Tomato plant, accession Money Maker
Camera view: horizontal (90 deg, fisheye); turntable rotation: 210 degrees
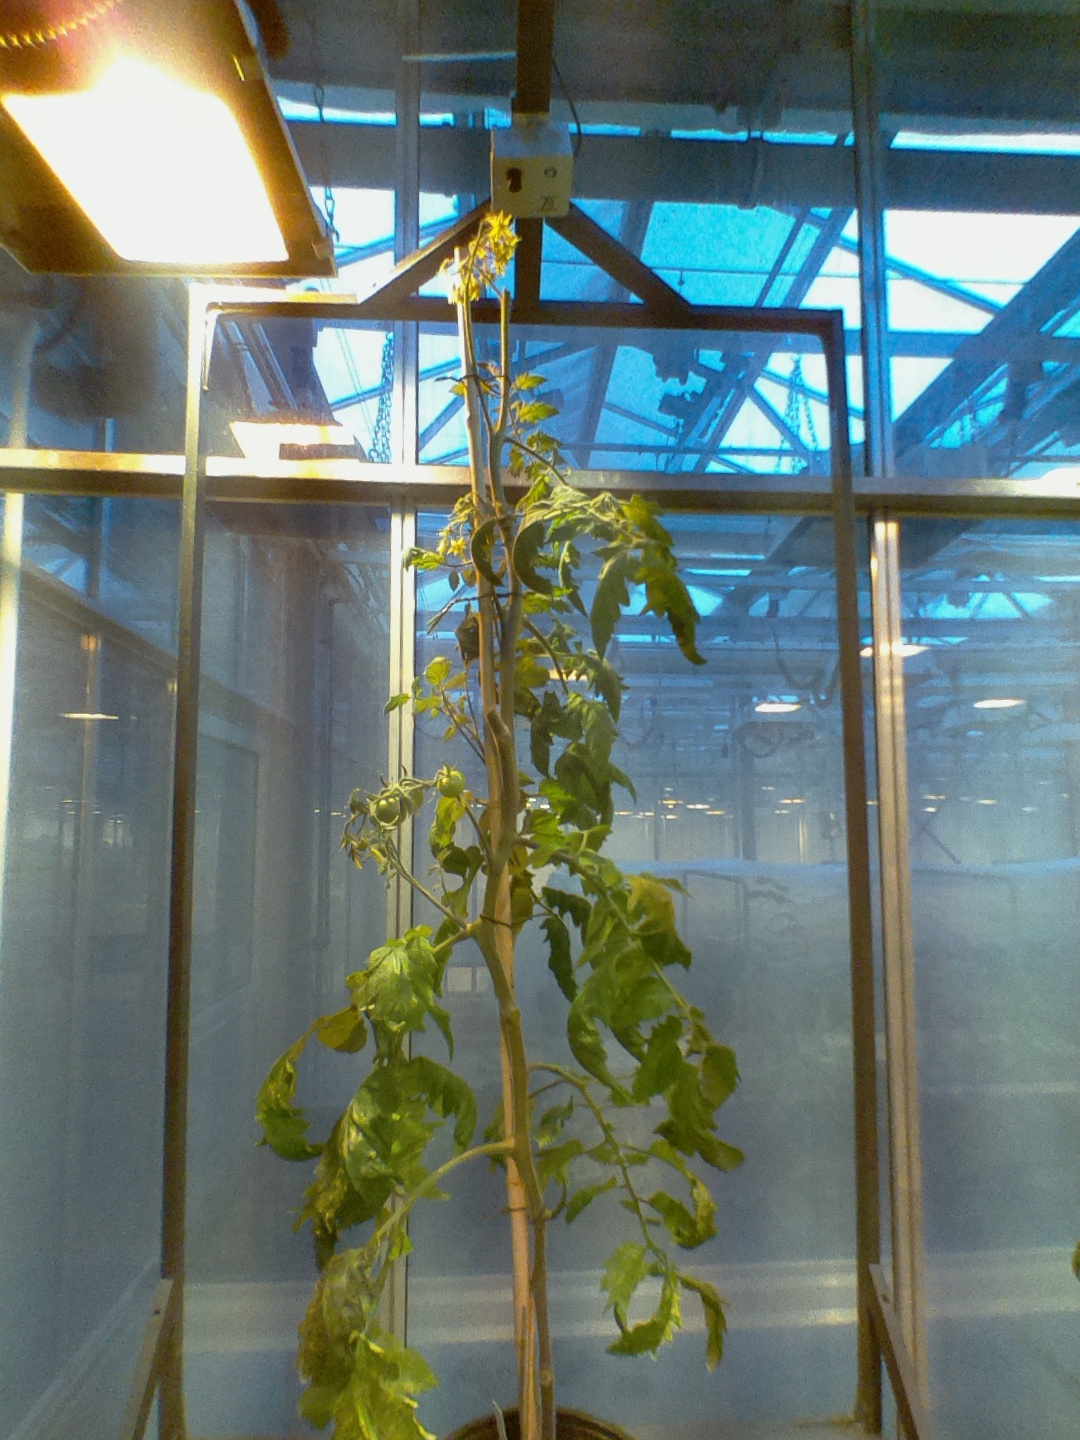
BBCH growth stage 73: 30%-40% of final fruit size